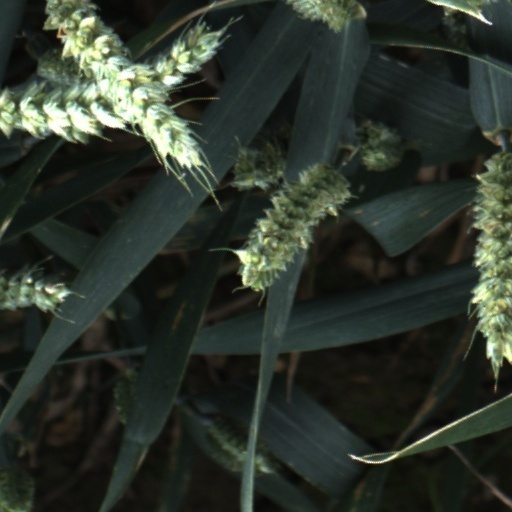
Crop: wheat